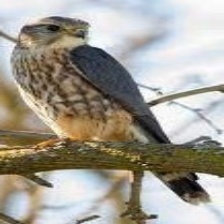
Species: MERLIN
Scientific name: FALCO COLUMBARIUS